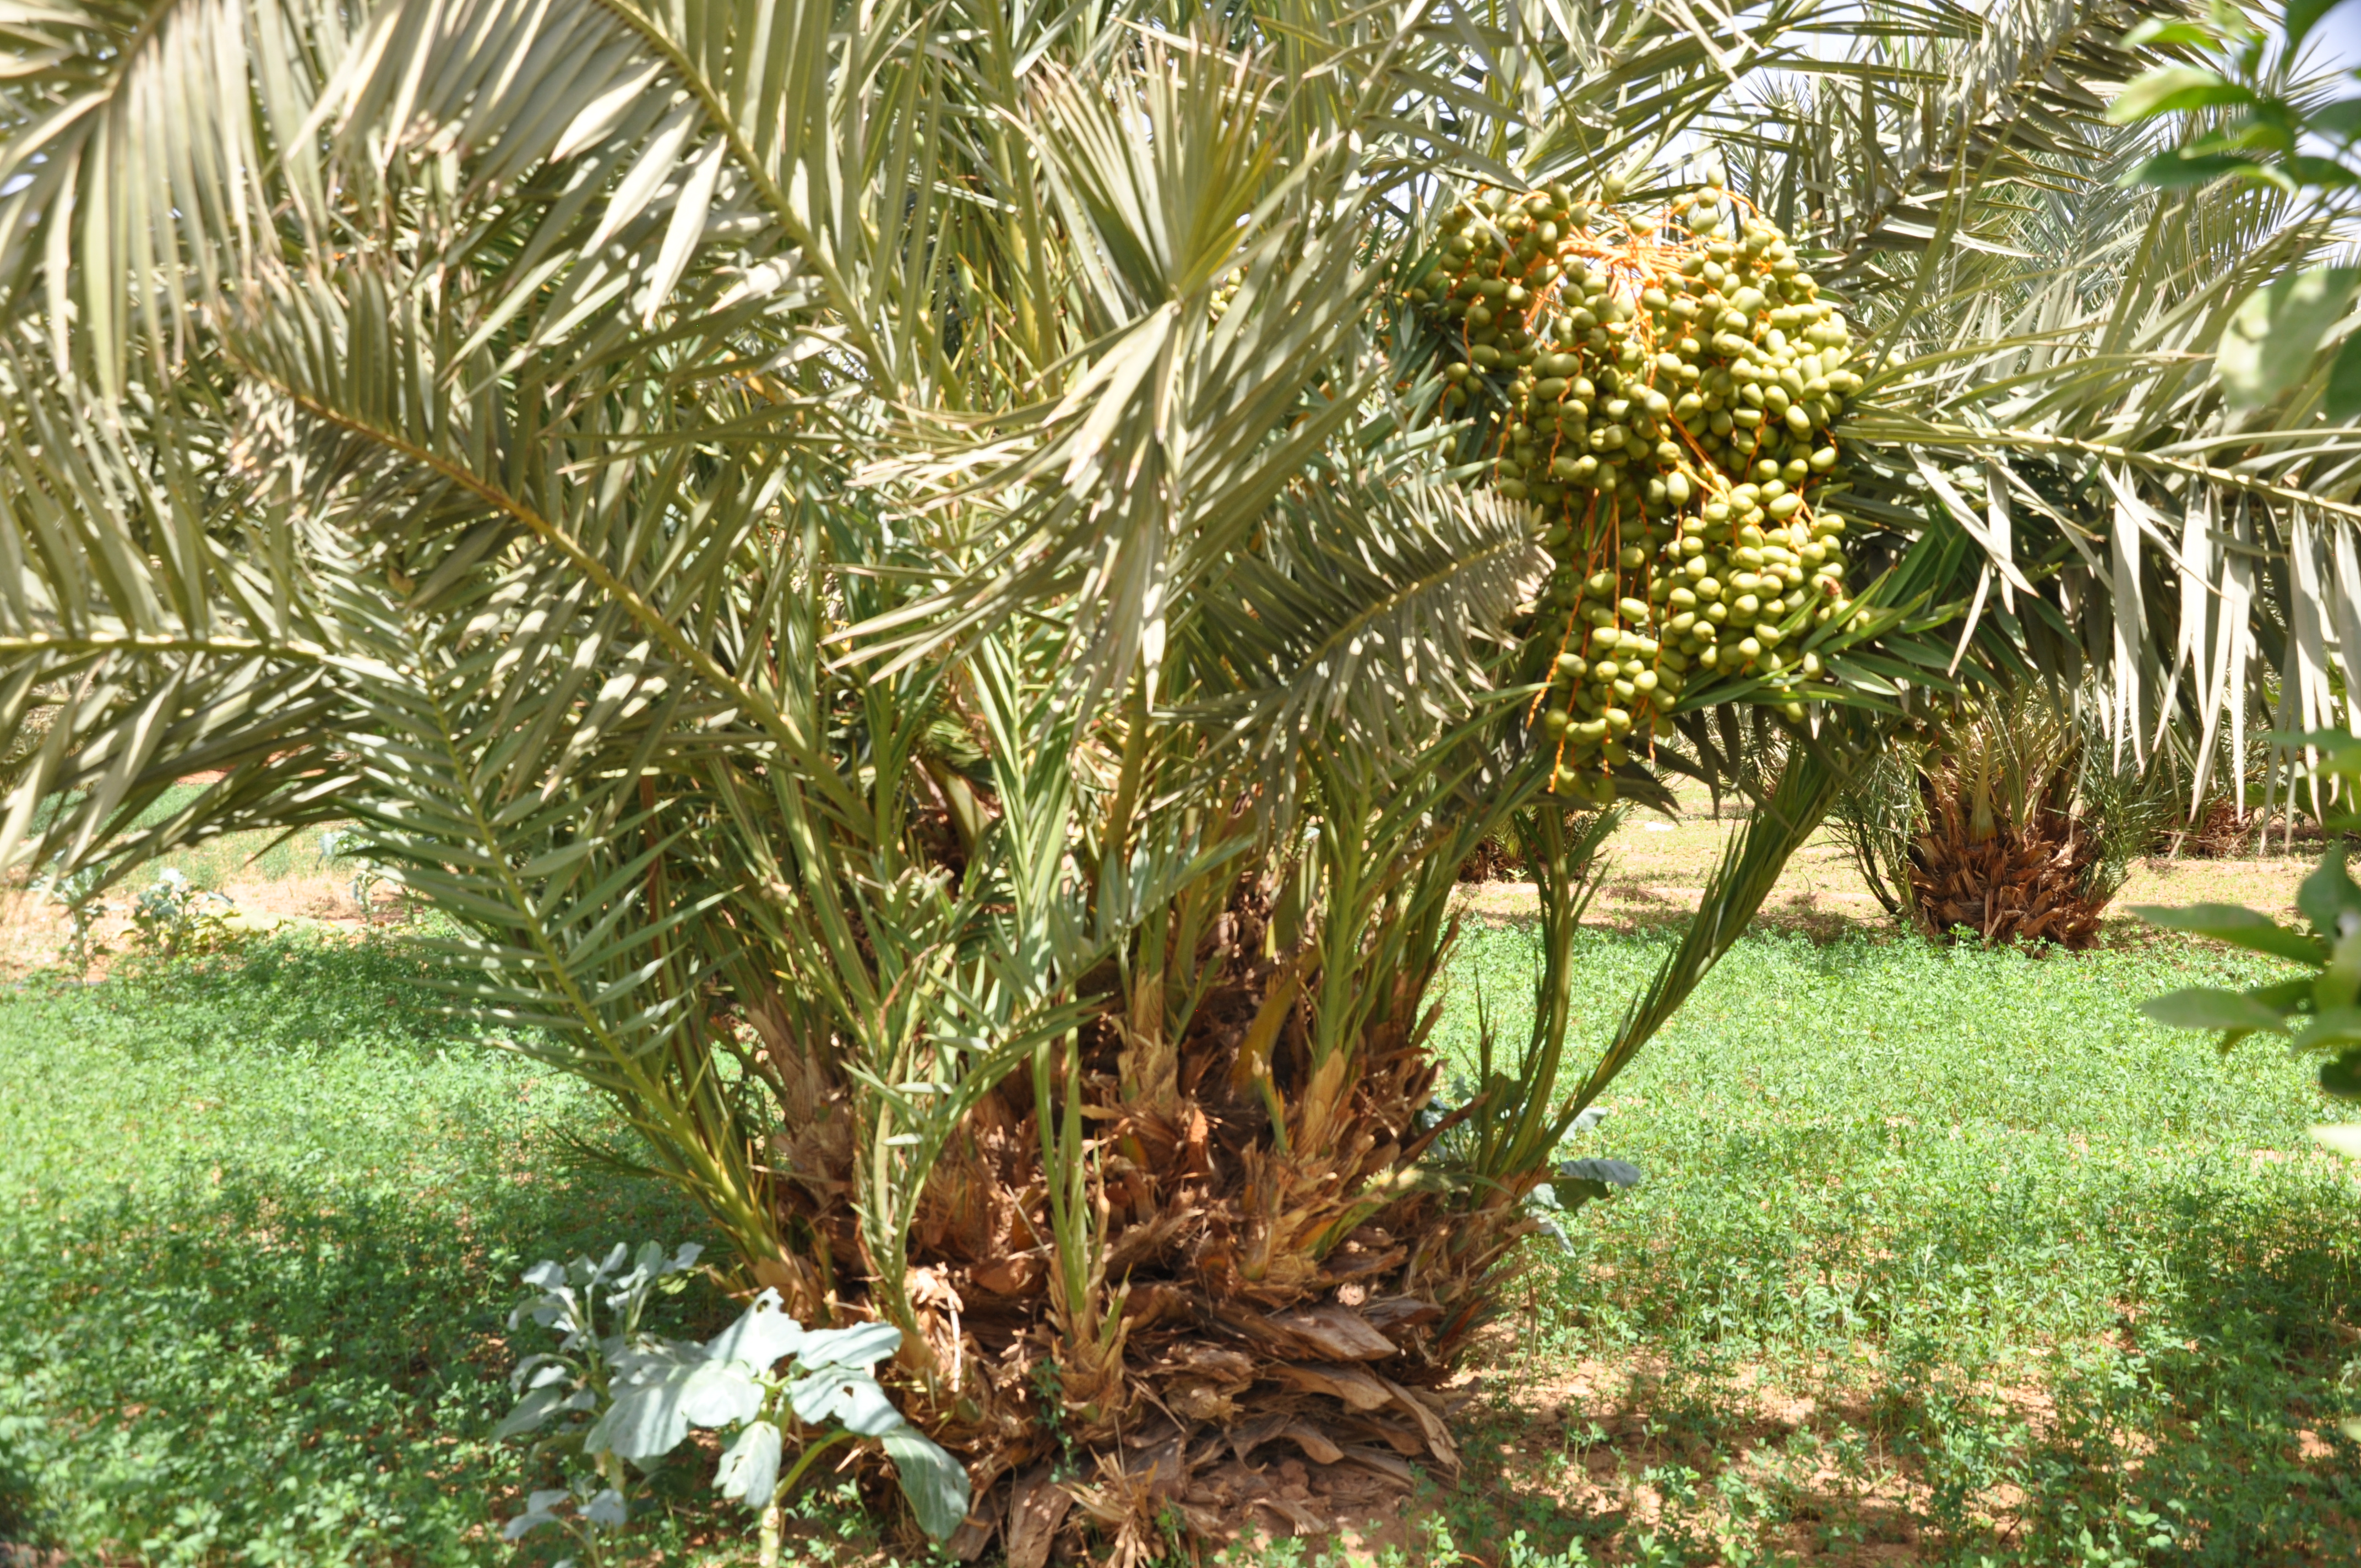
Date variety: Boufagous